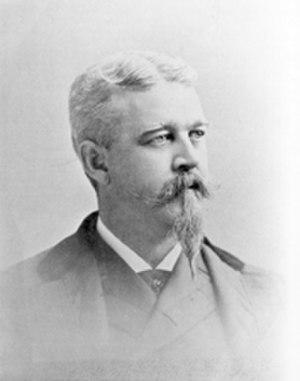
Depuis l'indépendance des États-Unis, l'État du Maryland élit deux sénateurs, membres du Sénat fédéral.